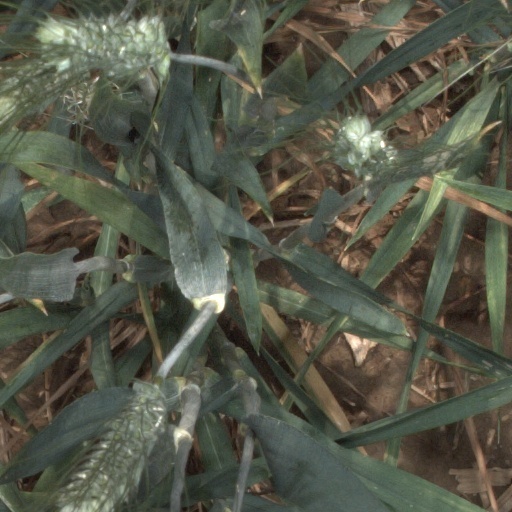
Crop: wheat